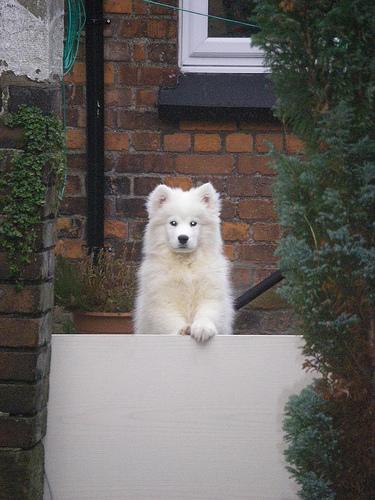
Breed: samoyed